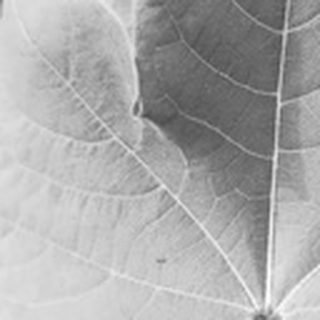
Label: healthy_cotton